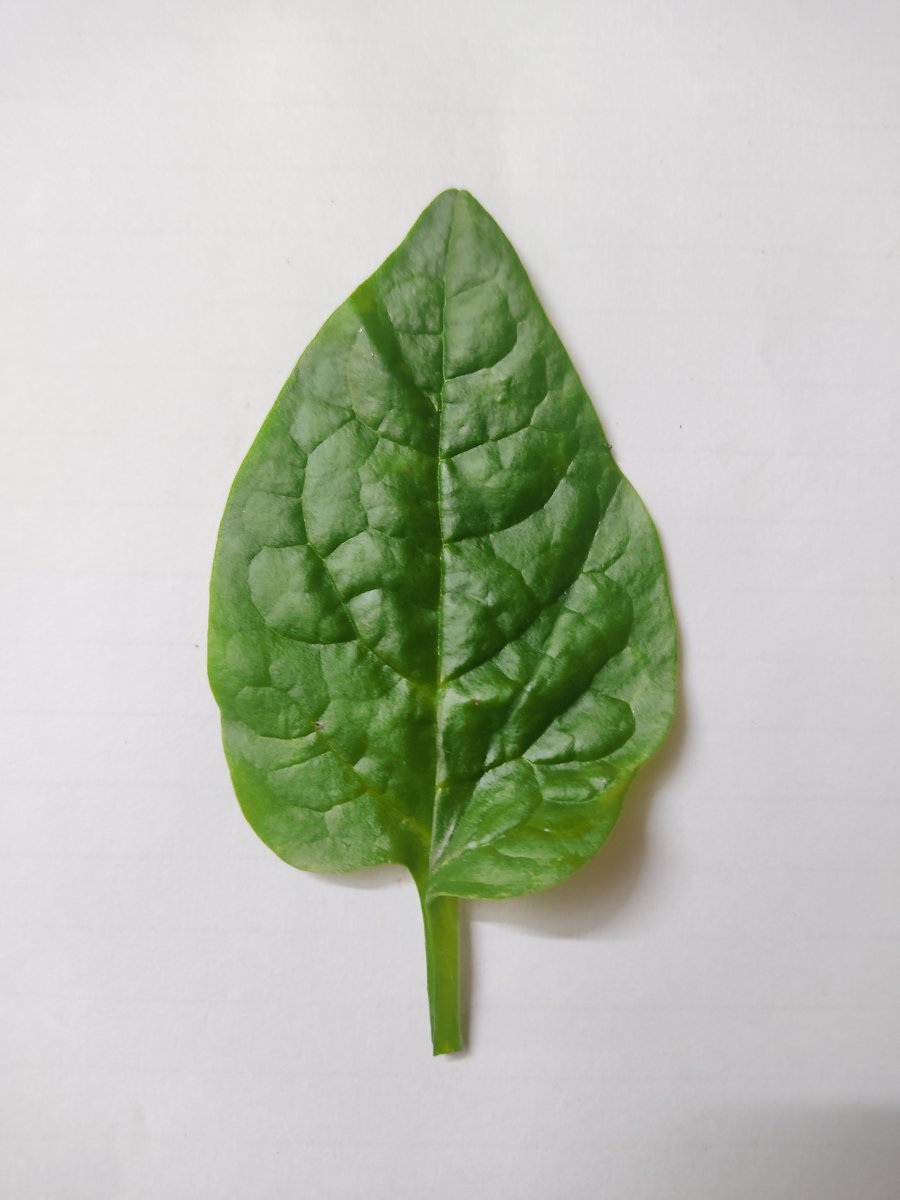
Label: Healthy-Leaf